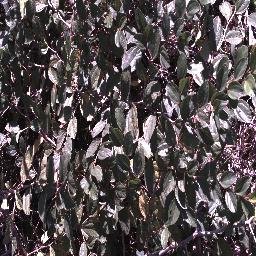
Label: chinee_apple